Velocette MAC

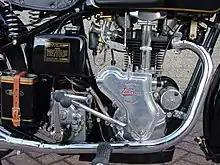
Velocette MAC engine

In October 1939 a Velocette MAC was purchased by the British War Office Army Mechanisation Experimental Establishment (MEE) at Cove in Hampshire for testing its suitability for military use. As well as British observers there were also representatives of the French Army present. The tests were successful but a number of modifications were suggested and in 1940 the Velocette MAC was modified into a military specification. Velocette's first order for the military version was from the French Government but the contract for 1,200 motorcycles was cancelled after the French capitulation. Only one was delivered before the French were overrun by the advancing German Army. The British War Department asked for some further modifications and took over the French order in June 1940. The Velocette was designated the MAC (WD), the WD coming from "War Department", although it was often referred to as the MDD as this was the prefix for the serial numbers.